Sandgate Castle

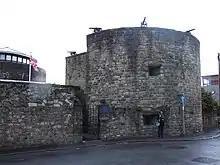
The keep (left) and gatehouse (right) in 2009

Sandgate Castle was built as a consequence of international tensions between England, France and the Holy Roman Empire in the final years of the reign of King Henry VIII. Traditionally the Crown had left coastal defences to the local lords and communities, only taking a modest role in building and maintaining fortifications, and while France and the Empire remained in conflict with one another, maritime raids were common but an actual invasion of England seemed unlikely. Modest defences, based around simple blockhouses and towers, existed in the south-west and along the Sussex coast, with a few more impressive works in the north of England, but in general the fortifications were very limited in scale.